Jaguar independent rear suspension

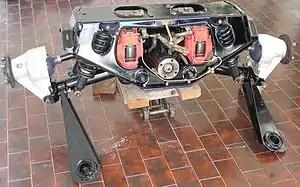
First generation Jaguar IRS unit. It is sitting far higher than it would mounted in the car, as it is not sprung with the car's rear mass. The side struts sit about horizontally in the live installation.

Jaguar's independent rear suspension (IRS) unit has been a common component of a number of Jaguar production cars since 1961, passing through two major changes of configuration up to 2006 and last used in the Jaguar XK8 and Aston Martin DB7. This article concentrates on the first generation Jaguar IRS, which firmly established the marque's reputation for suspension sophistication, combining as it did smooth ride with excellent roadholding and low levels of noise, vibration, and harshness (NVH). The two generations overlap in time due to their being used in both full size and sports models that were updated at different times.